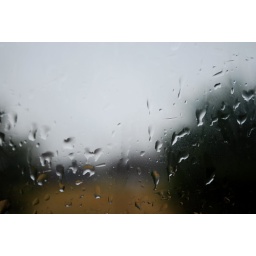
I was sitting in my car and liked the look of this.